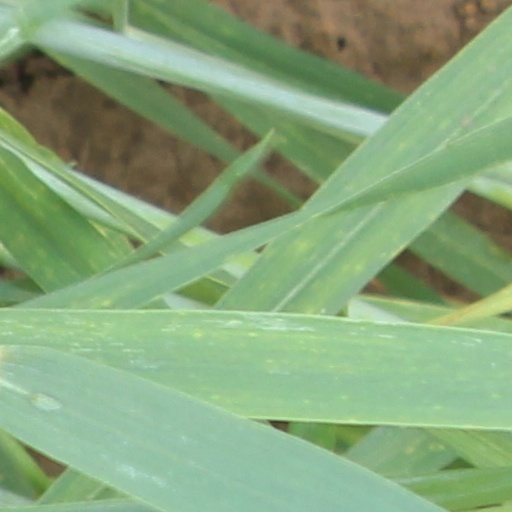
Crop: wheat